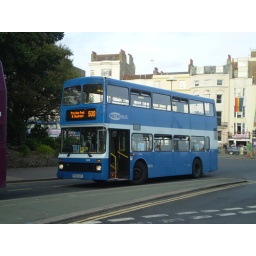
A blue bus in red and beige town!